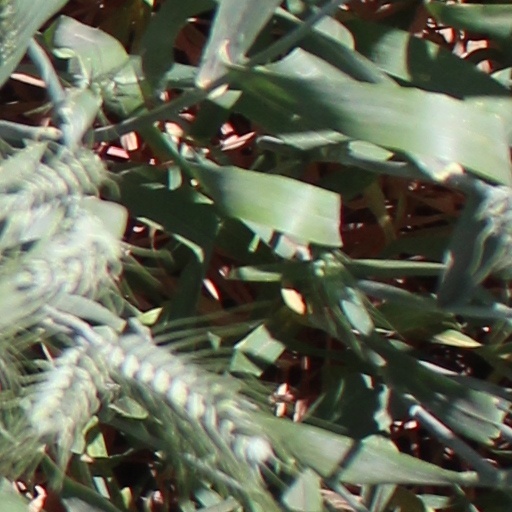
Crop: wheat